Cole Anthony

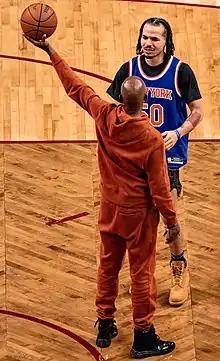
Anthony with his father, Greg, during the 2022 NBA Slam Dunk Contest

Anthony is the son of Greg Anthony and Crystal McCrary and the stepson of Raymond McGuire. Greg Anthony was a member of the 1989–90 UNLV national championship team and played in the National Basketball Association (NBA) for 11 seasons, before joining NBA TV and Turner Sports as an analyst and broadcaster. Crystal McCrary worked as a lawyer before becoming an author and filmmaker. McGuire is a Wall Street banking executive who ran in the Democratic primary for mayor of New York City.